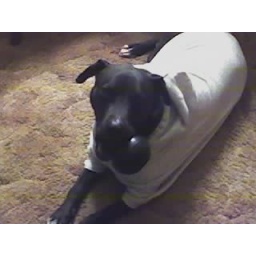
1 Kong Extreme $19.001 XL Hoodie $24.001 bag of houshold trash stren around the house $0.00A winter day of funPriceless